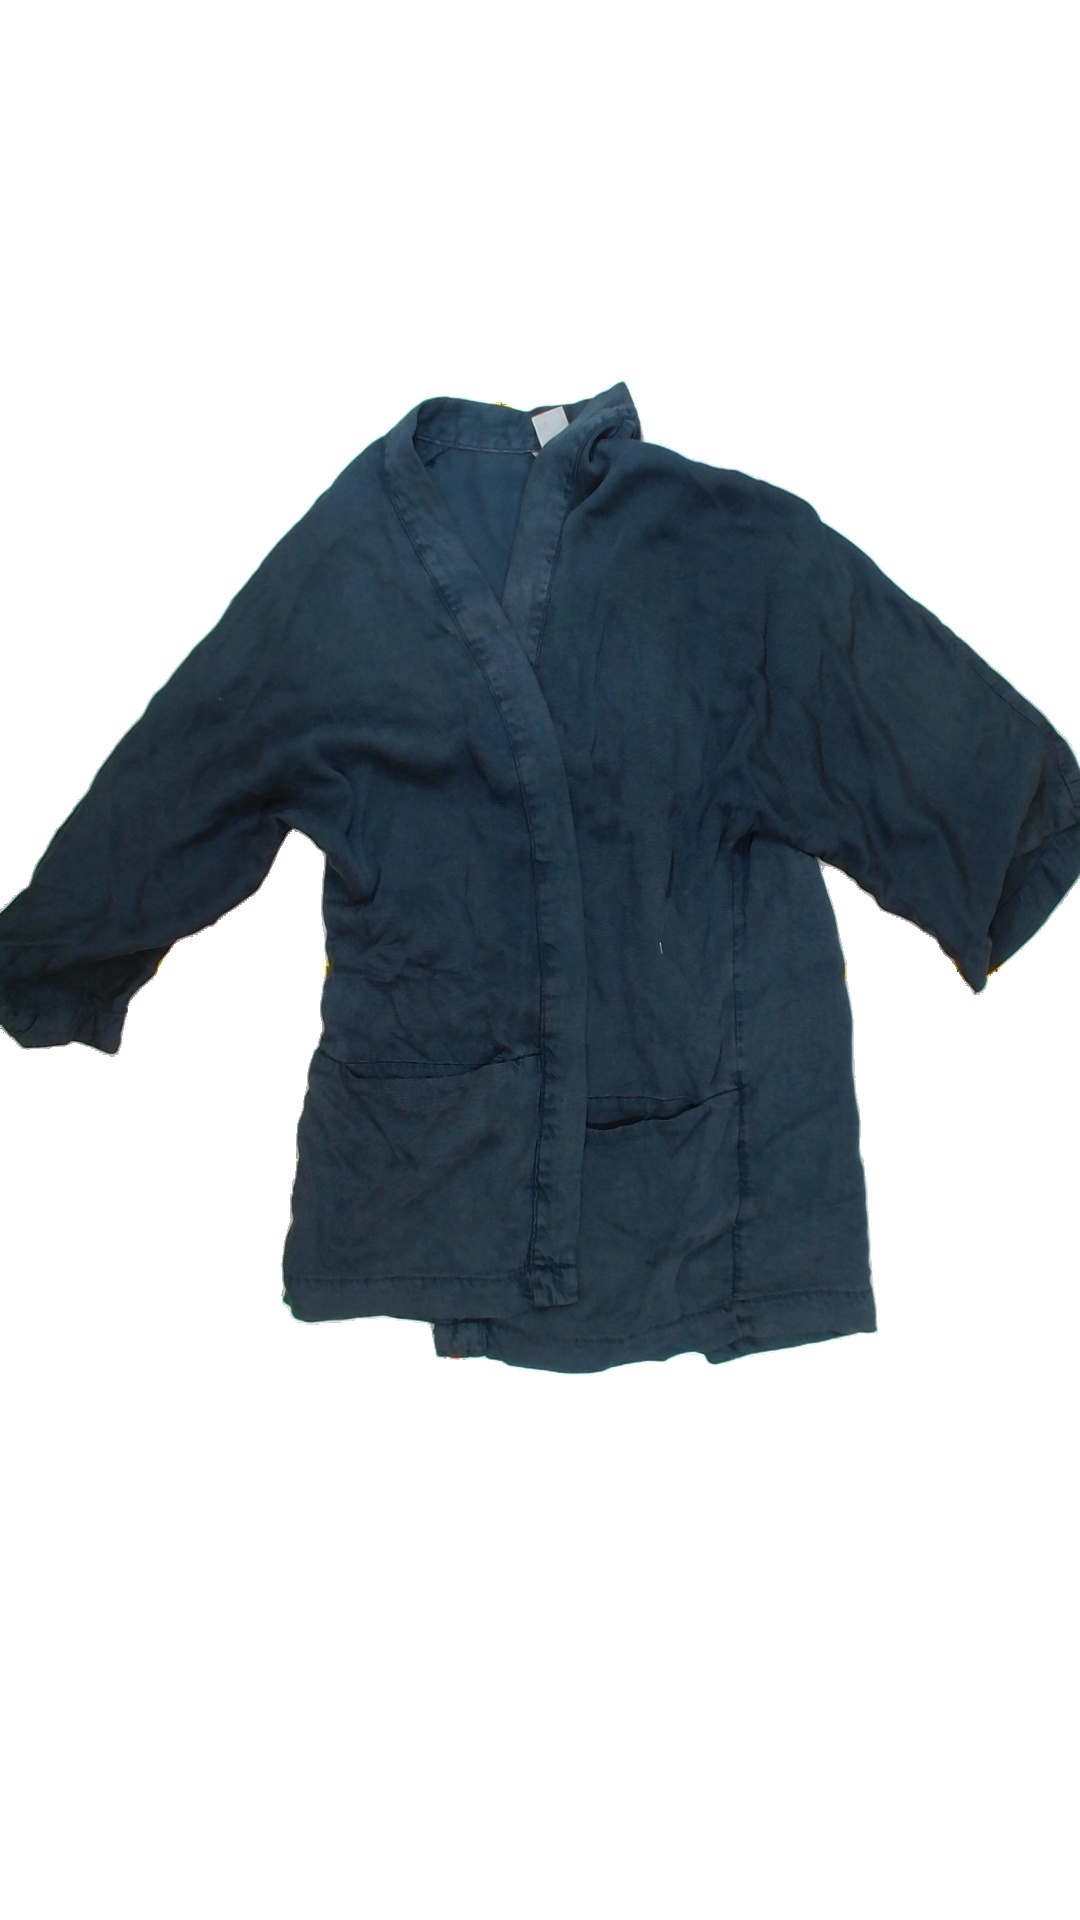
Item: Dress (Ladies)
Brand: Lindex
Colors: Blue
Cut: V-collar
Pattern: Plain
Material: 100% Visc
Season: All
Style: No trend
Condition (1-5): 2
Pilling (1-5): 5
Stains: Yes
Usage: Export
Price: <50